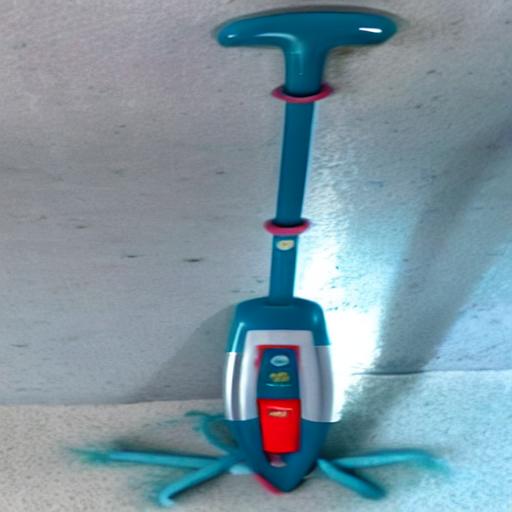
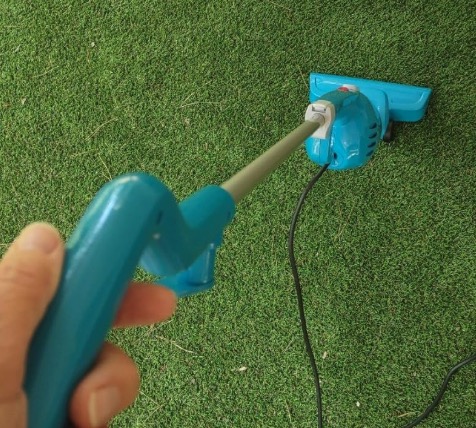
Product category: items_vacuum
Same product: no